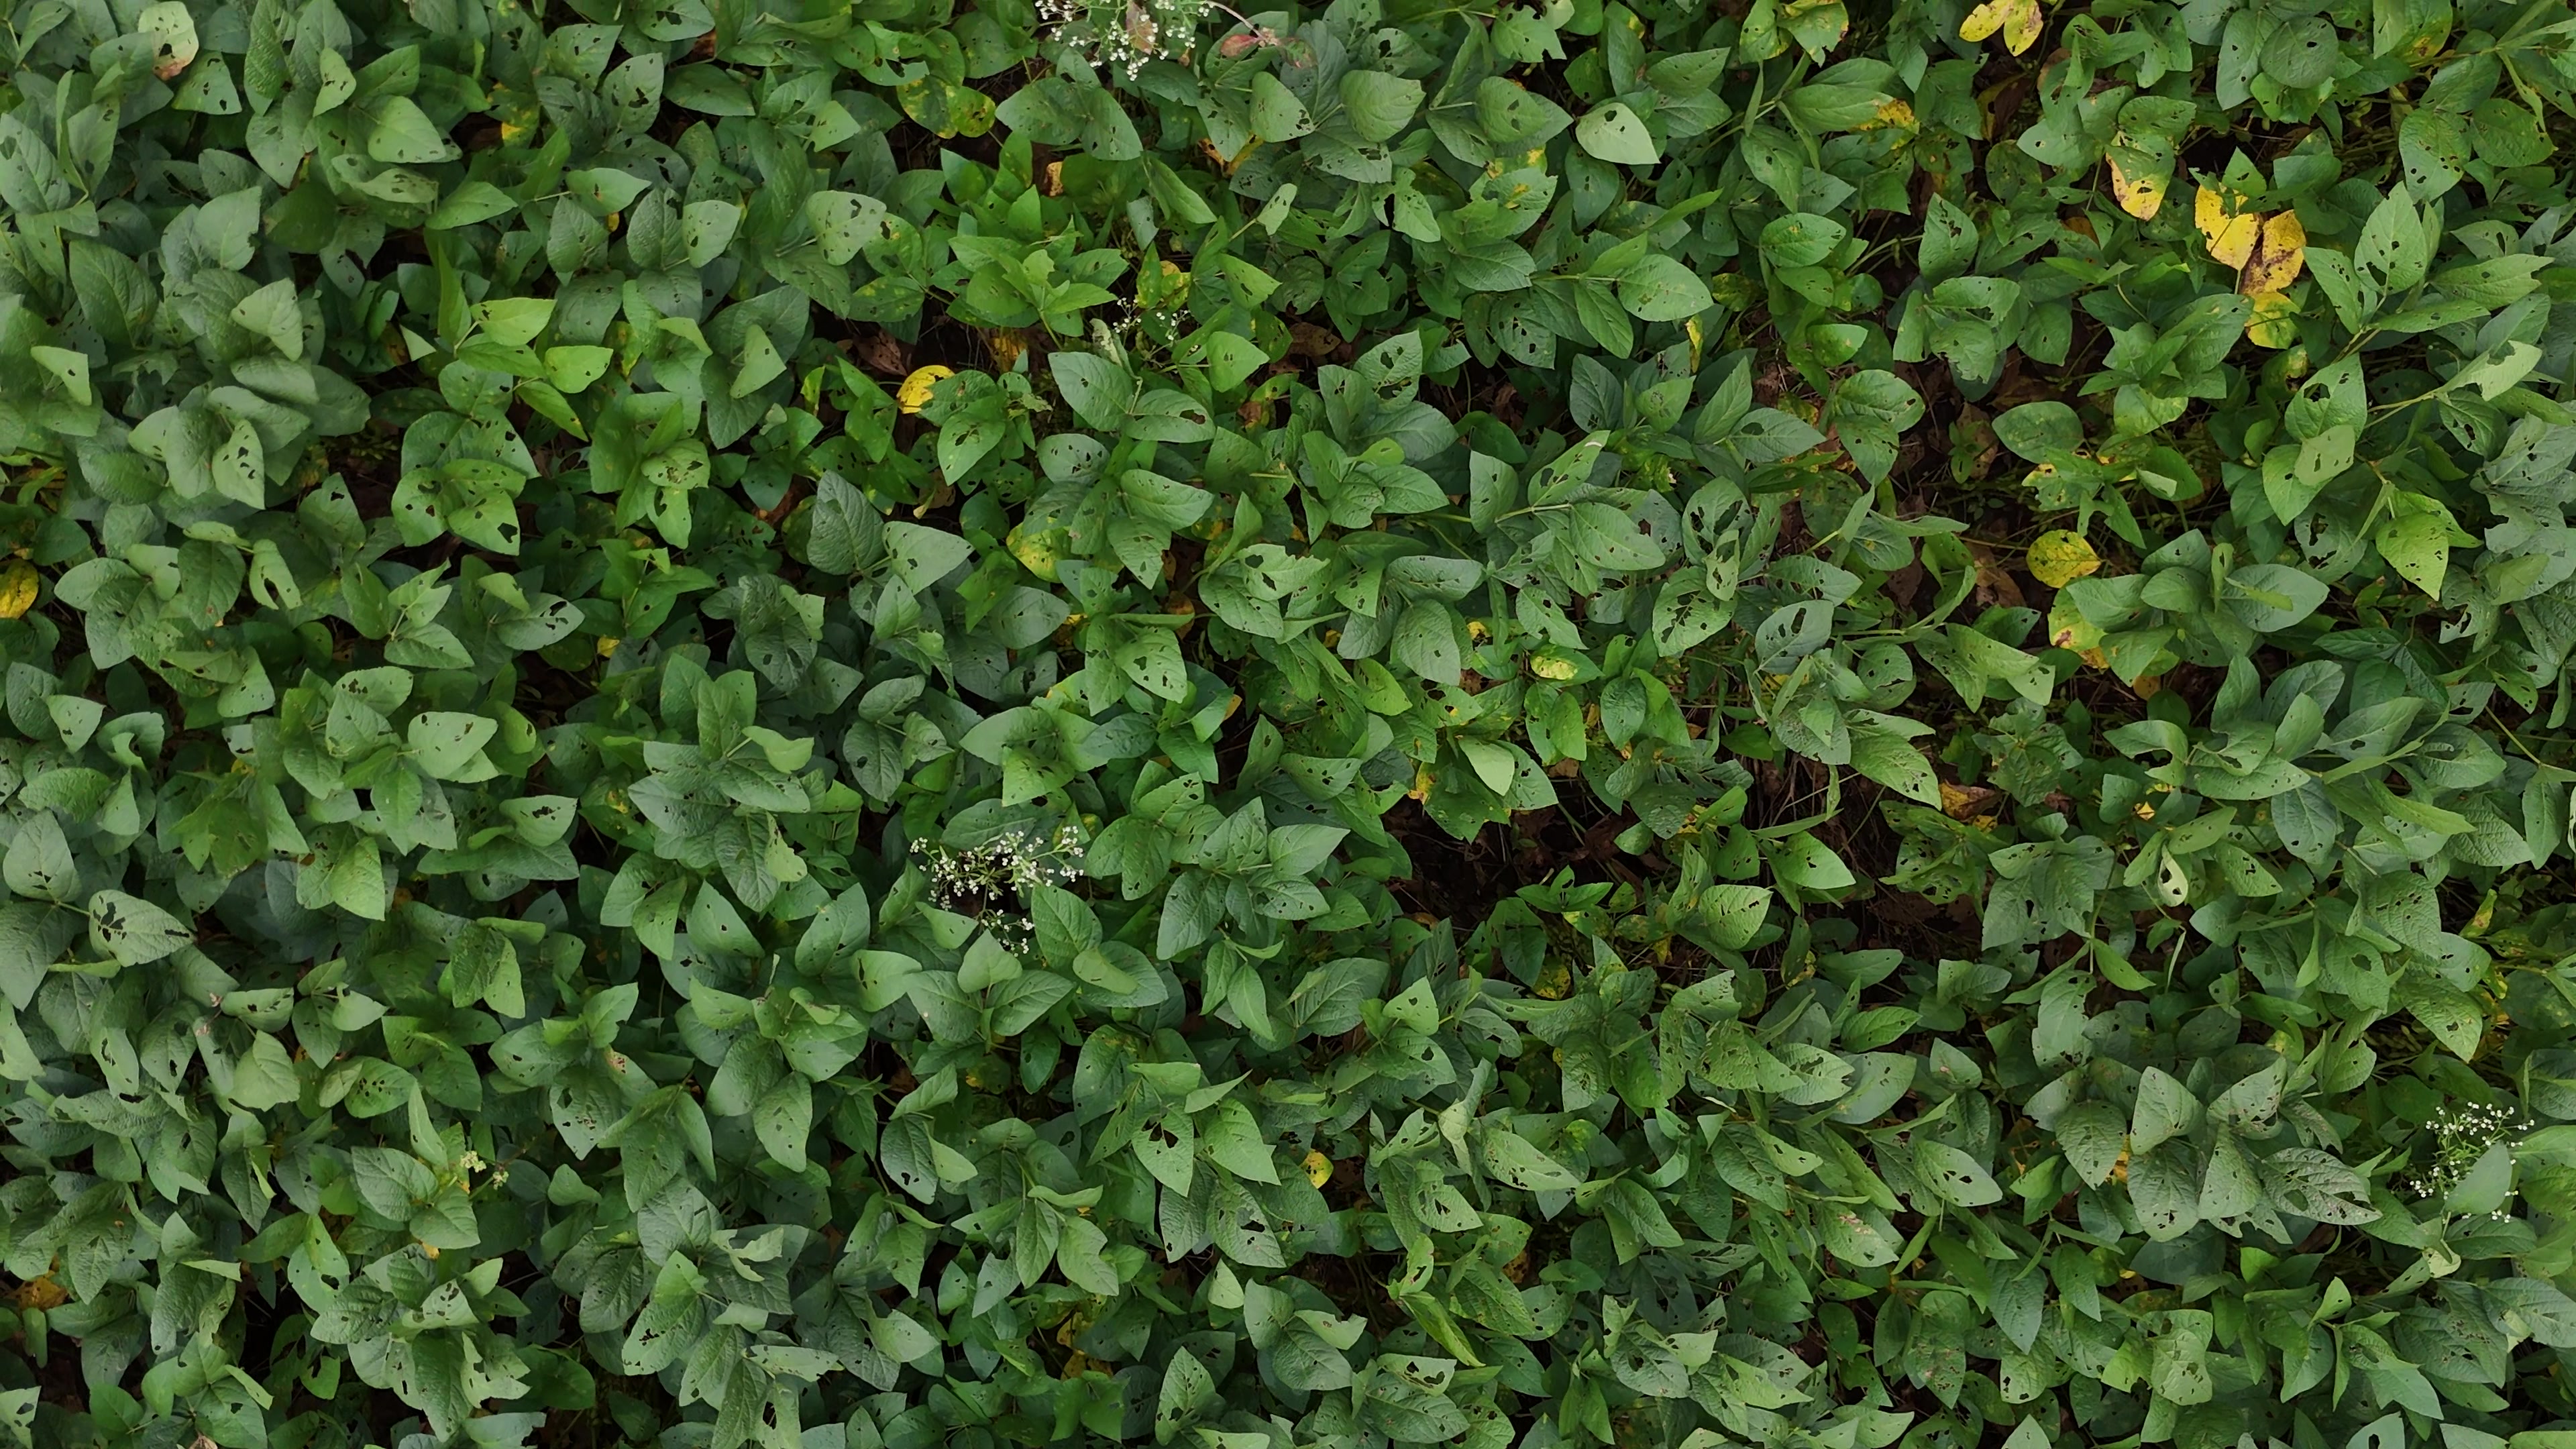
Label: Rust